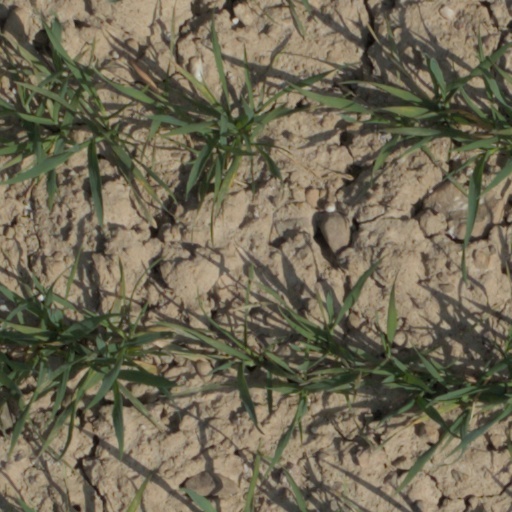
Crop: wheat